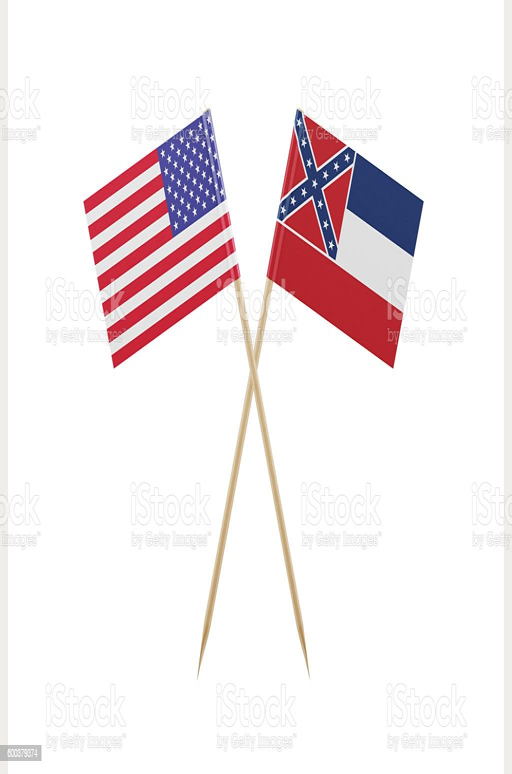
flag on a person royalty - free